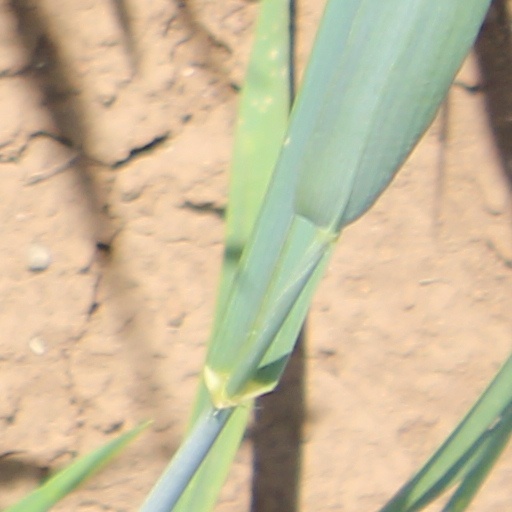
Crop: wheat